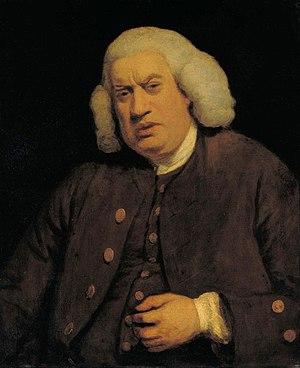
Le Château d'Indolence, poème allégorique, écrit en imitation de Spenser est un poème de James Thomson paru en 1748.
La culture de l'Écosse forme une synthèse des différentes cultures, celtes, pictes et anglaises principalement, ayant baigné le pays. Les reliefs naturels, délimitant géographiquement les Highlands, montagneux et isolés, au Nord, et les Lowlands, plus ouverts aux échanges culturels et commerciaux avec l'Angleterre, ont joué un rôle important dans l'établissement du panorama culturel écossais.
L’histoire du fantôme de Cock Lane est une affaire d’appartement hanté qui défraie la chronique londonienne en 1762 avant d’être reconnue comme une imposture.
The Gentleman's Magazine est un journal mensuel britannique, la première publication périodique à avoir porté dans son titre le nom de « magazine ». Il fut fondé à Londres au mois de janvier 1731 par Edward Cave. Jusqu'alors le terme de magazine, en anglais, dérivait du français et signifiait seulement « magasin » au sens d'« entrepôt ». Son contributeur le plus célèbre fut Samuel Johnson.
John Hoole est un érudit traducteur anglais.
Samuel Johnson, né le 18 septembre 1709 et mort le 13 décembre 1784, est l'un des principaux auteurs de la littérature britannique. Poète, essayiste, biographe, lexicographe, traducteur, pamphlétaire, journaliste, éditeur, moraliste et polygraphe, il est aussi un critique littéraire des plus réputés.